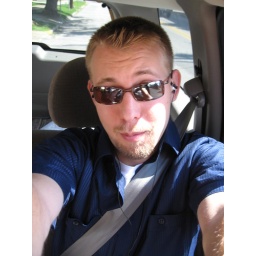
Awesome self-photo in the car (over the river and through the woods) on the way to Grandma's house